Indiana in the War of 1812

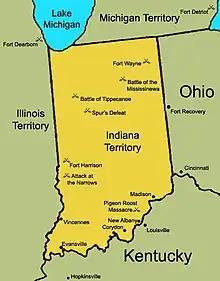
A map of the War of 1812 in the Indiana Territory

During the War of 1812, the Indiana Territory was the scene of numerous engagements which occurred as part of the conflict's western theater. Prior to the war's outbreak in 1812, settlers from the United States had been gradually colonizing the region, which led to increased tensions with local Native Americans and the outbreak of Tecumseh's War. In 1811, Tecumseh's confederacy, formed in response to encroachment by White American settlers, was defeated by U.S. forces at the Battle of Tippecanoe. After the conflict broke out, most Native Americans in the region joined forces with the British Empire and attacked American forces and settlers in concert with their British allies.